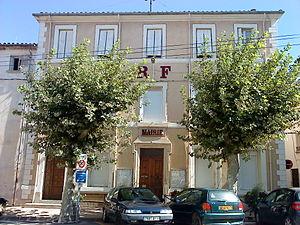
Mairie de Névian (Aude, France)
Névian est une commune française située dans le département de l'Aude en région Occitanie. Son parc éolien est un des plus grands de France.